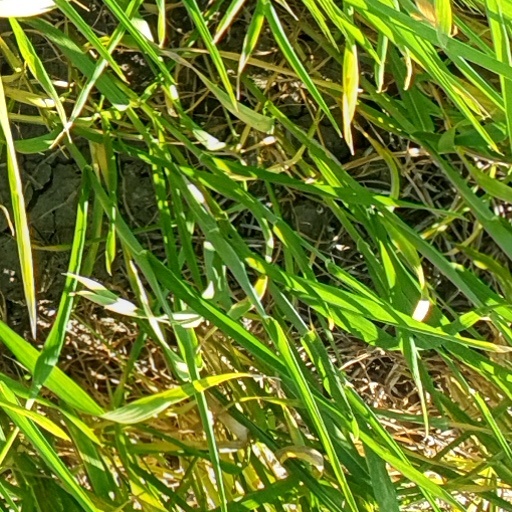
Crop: wheat